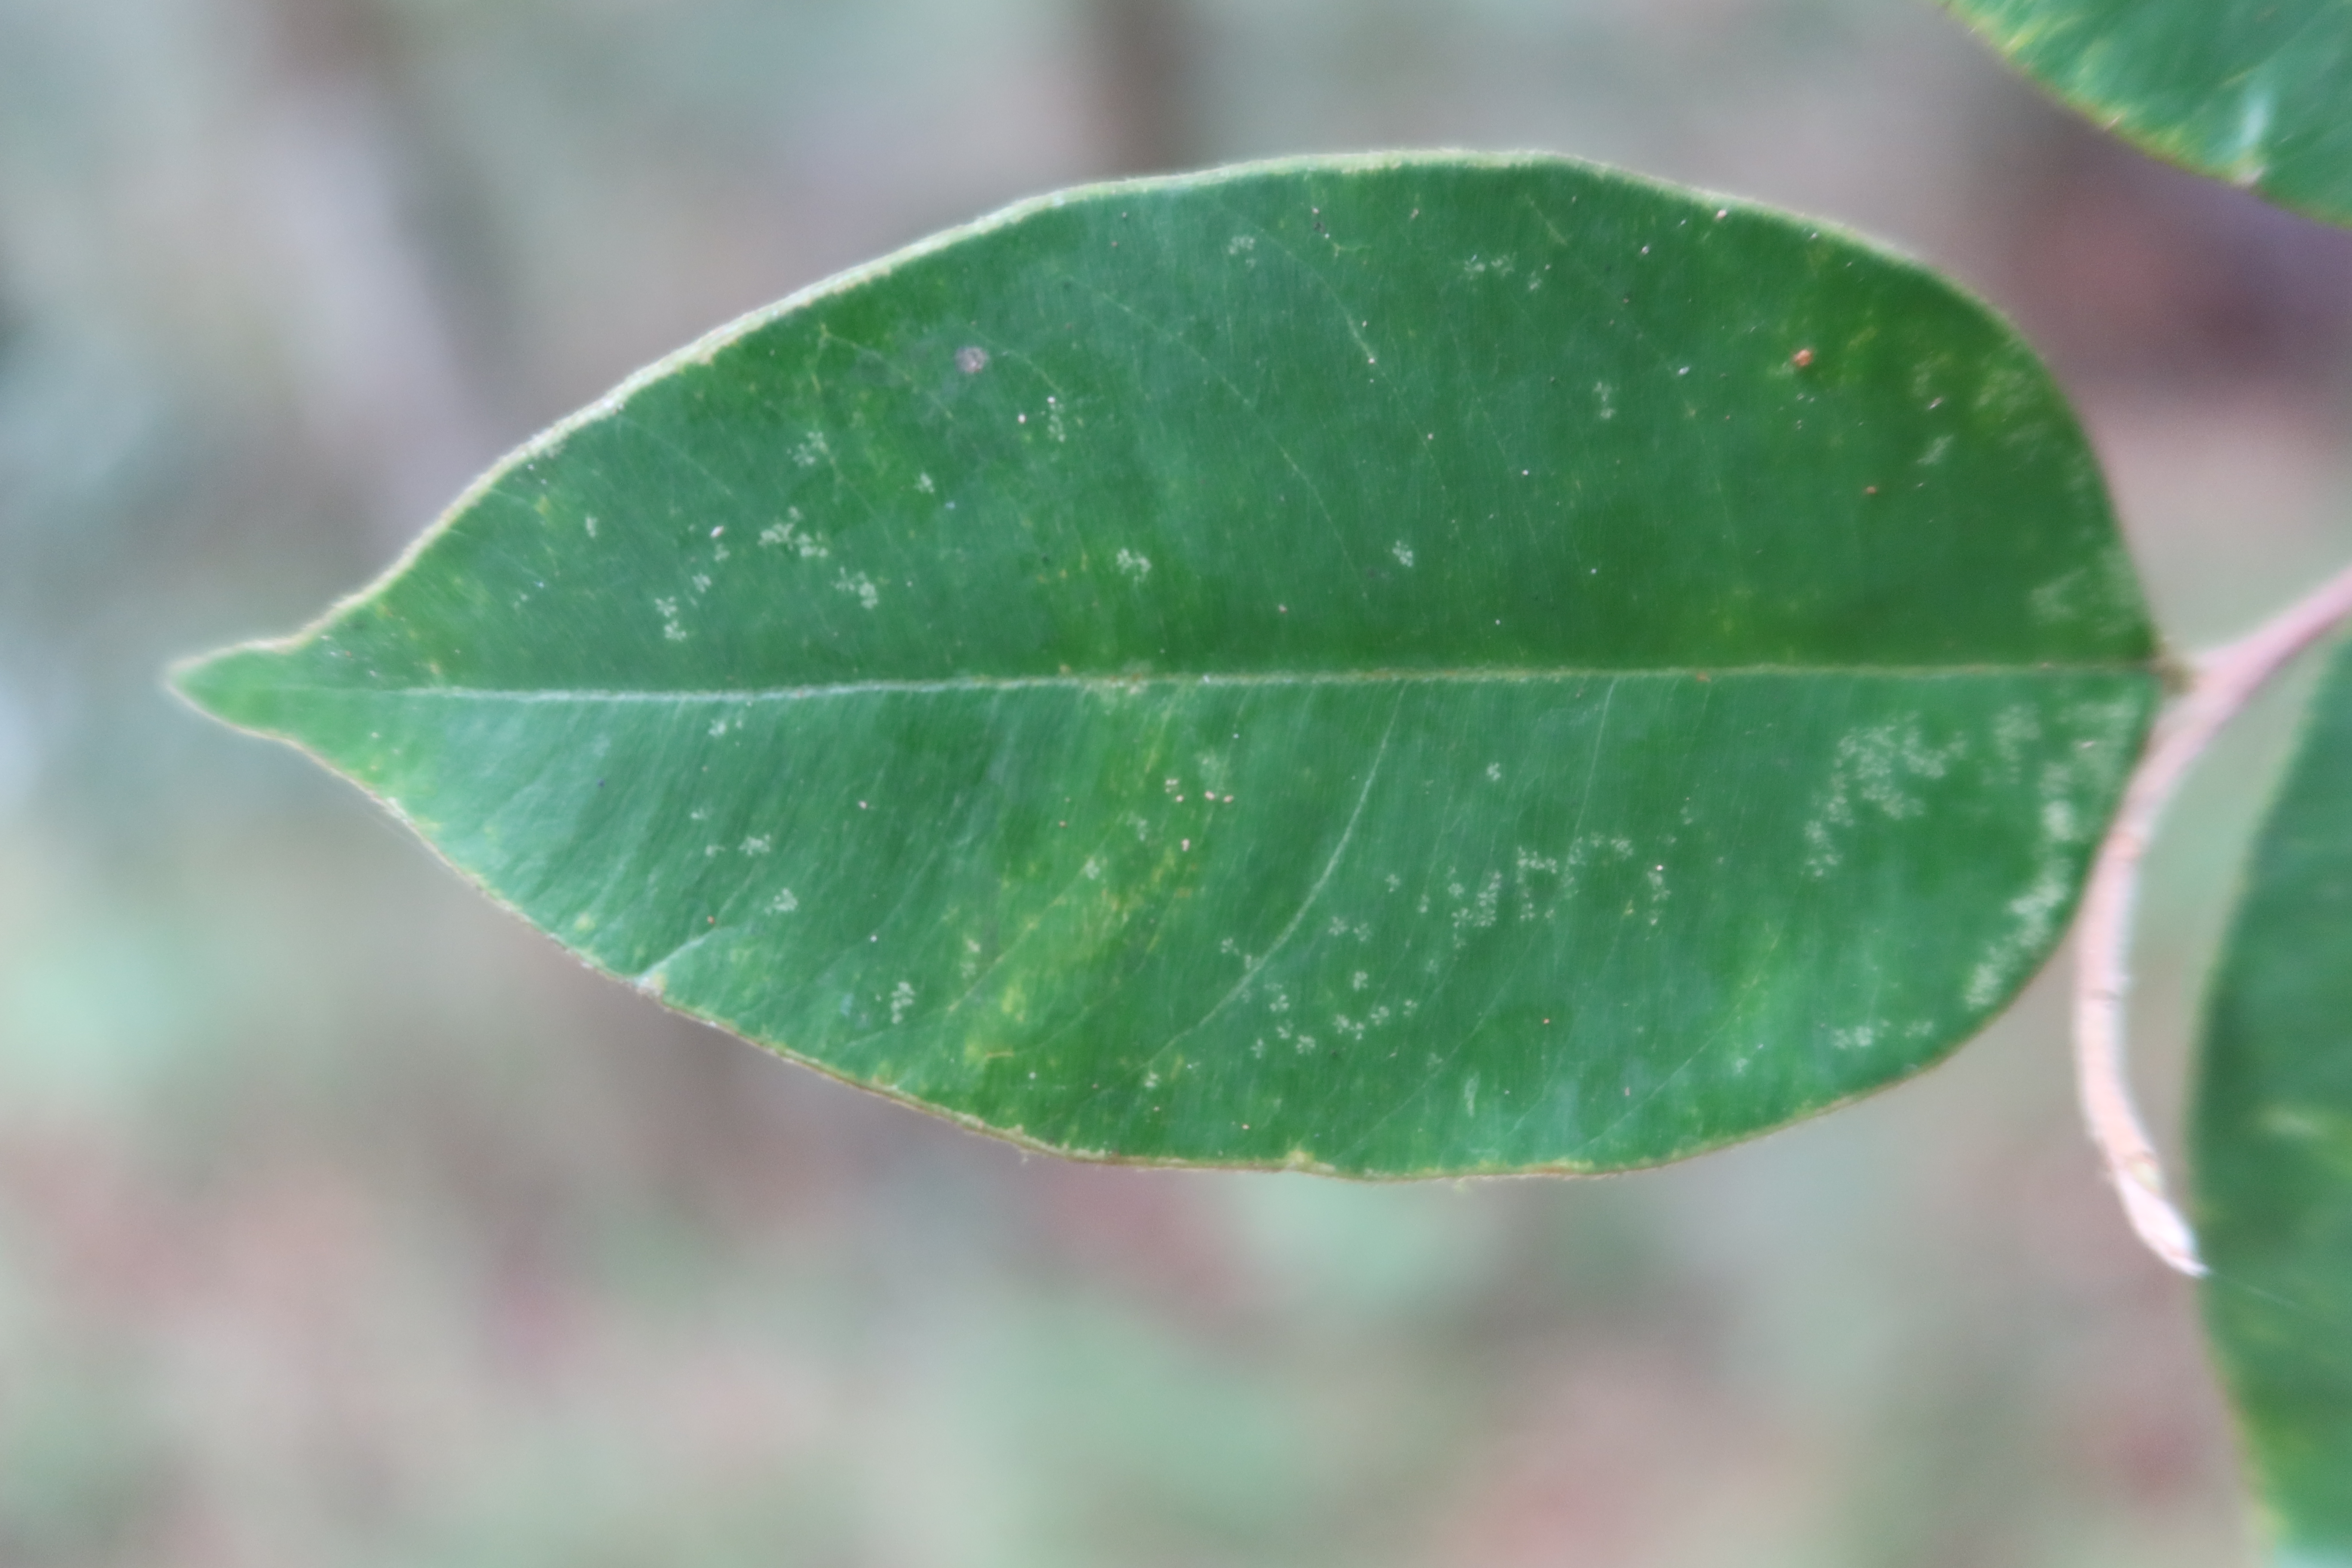
Label: Healthy